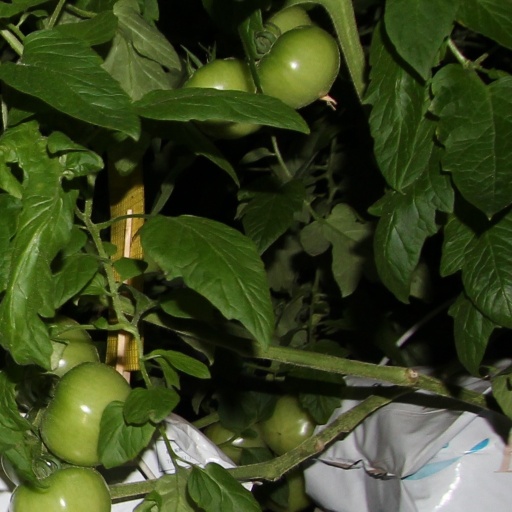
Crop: tomato